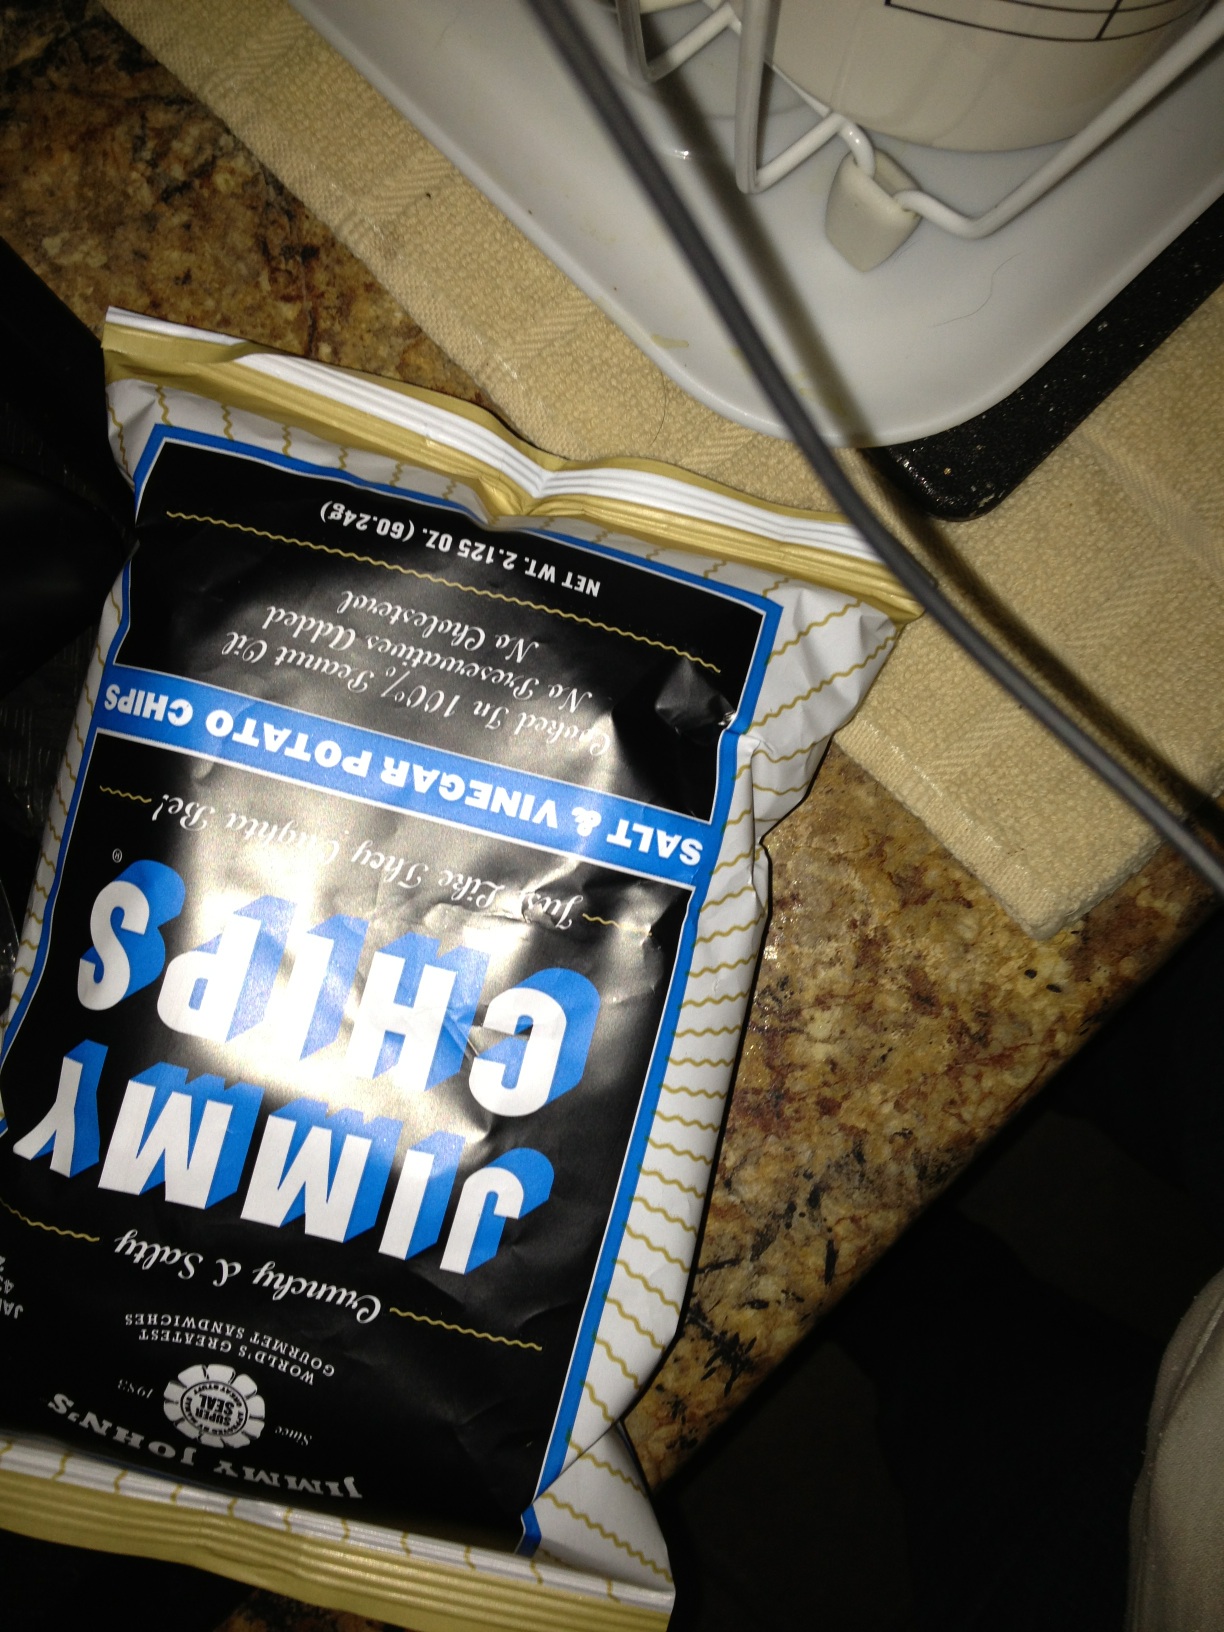Question: Are these regular chips or salt and vinegar chips? Thank you.
Answer: salt vinegar